Mahendra of Nepal

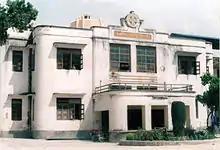
Prasuti Griha, the first maternity hospital of Nepal

The death of the first wife of King Mahendra due to birth complications led to the building of the kingdom's first maternity hospital, Paropakar Shree Panch Indra Rajya Lakshmi Maternity Hospital later renamed as Paropakar Maternity and Women's Hospital, commonly known as the Prasuti Griha, on the grounds of Charburja Durbar on 17 August 1959. Kanti Children's Hospital was established as a general hospital in 1963 with the economic aid from USSR and was later specialized mainly for children in 1968. In 1964, Royal Drugs laboratory was established to perform scientific research and analysis of drugs as well as development of new drugs. Also, Nepal Ausadhi Limited was established in 1972 with technical collaboration with United Kingdom. In the same year, Institute of Medicine (IOM) was established under Tribhuvan University with the purpose of producing and training all categories of medical manpower required for the nation which immediately initiated courses for Auxiliary Nurse Midwives and Community Medical Assistants. The first ayurvedic school, Rajakiya Ayurvedic Bidyalaya was also established in this year.